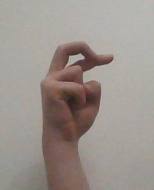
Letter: zay